Bhaktisiddhanta Sarasvati

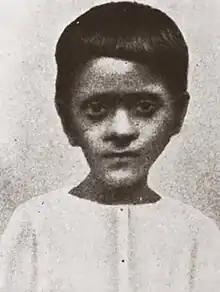
Bimala Prasad (1881)

In the early 1880s, Kedarnath Datta, out of desire to foster the child's budding interest in spirituality, initiated him into "harinama-japa", a traditional Gaudiya Vaishnava practice of meditation based on the soft recitation of the Hare Krishna mantra on tulasi beads.